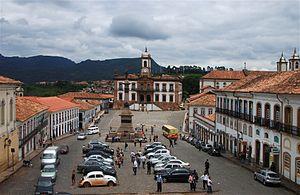
Cet article recense les sites inscrits au patrimoine mondial au Brésil.
Ouro Preto est une ville de l'État fédéré du Minas Gerais au Brésil, située dans le sud-est du pays.
La 4ᵉ session du Comité du patrimoine mondial a eu lieu du 1ᵉʳ septembre 1980 au 5 septembre 1980 à Paris, en France.